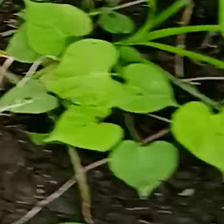
Weed species: Obscure_morning _glory(Ipomoea obscura)